Ayame Sasamura

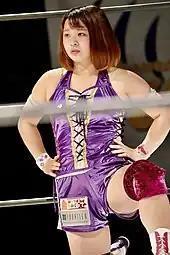
Sasamura in November 2020

Sasamura is known for competing in the promotion's signature events such as the Dual Shock Wave, making her first appearance in the 2020 edition of the tournament where she teamed up with her "3A" tag team mate Rina Shingaki to defeat the teams of Nagisa Nozaki and Saki, and Boss To Mammy (Yumi Ohka and Mio Momono) in a three-way match in the first round, and then falling short to the teams of Luminous (Haruka Umesaki and Miyuki Takase) and Itsuki Aoki and Rin Kadokura in the second round. On December 18, 2020, Sasamura participated in a one-day tournament to determine the #1 contender for the Wave Singles Championship in which she defeated Saki in the first-round match but fell short to Sakura Hirota in the second round.